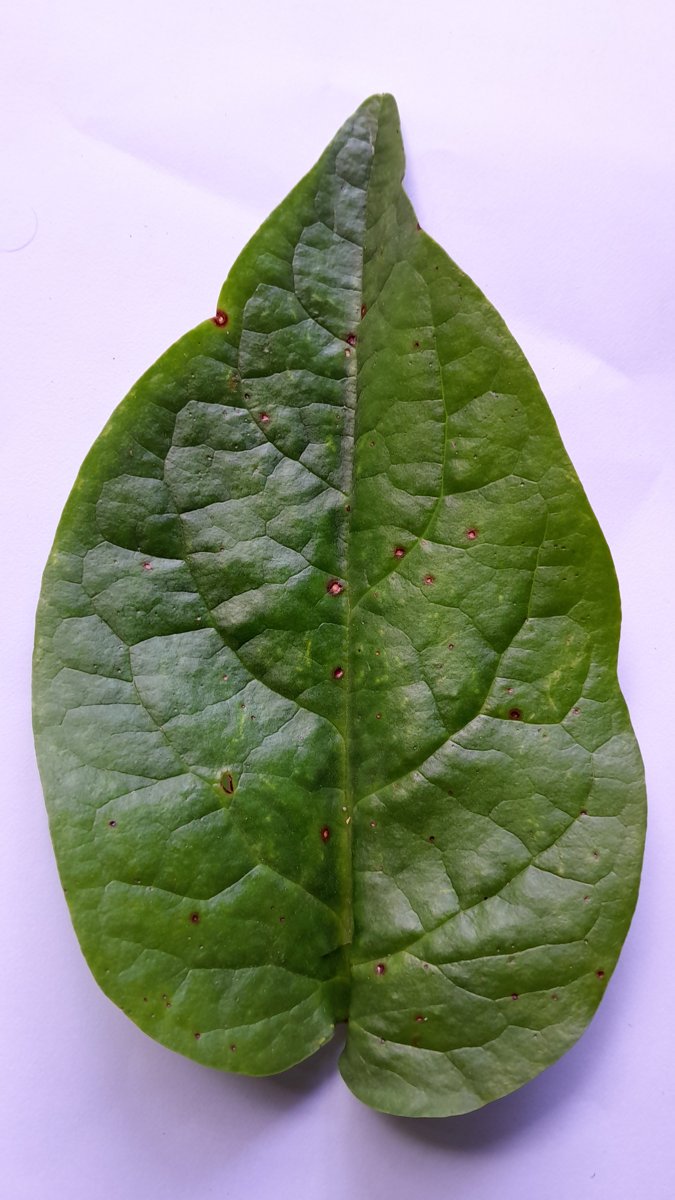
Label: Bacterial-Spot